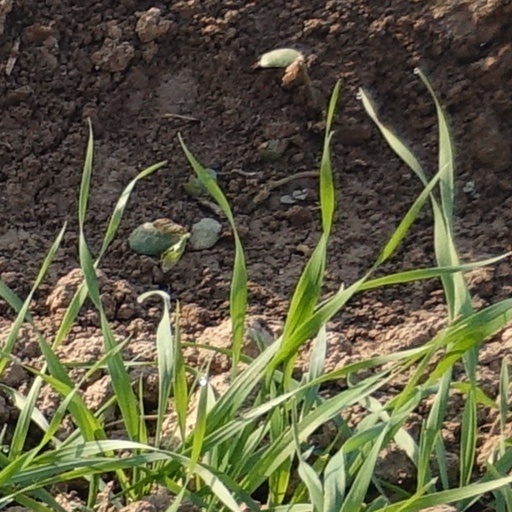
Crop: wheat